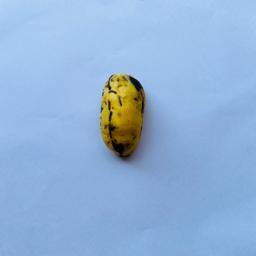
Banana variety: Sabri Kola